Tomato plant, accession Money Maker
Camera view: horizontal (90 deg, fisheye); turntable rotation: 180 degrees
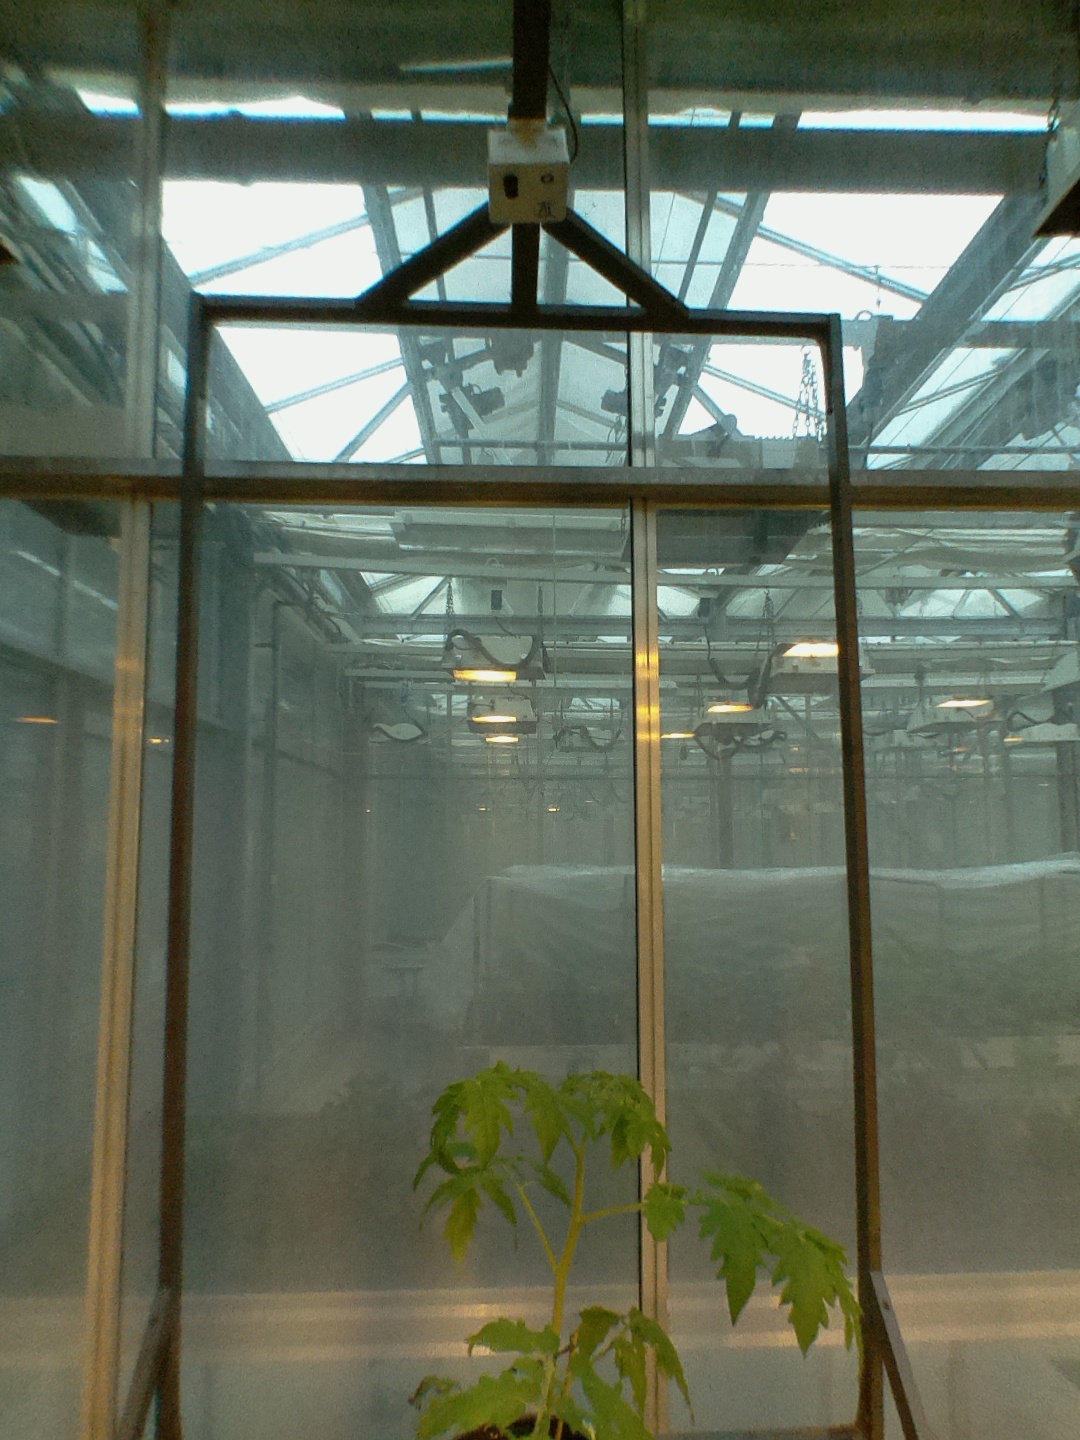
BBCH growth stage 14: 8 of true leaves visible